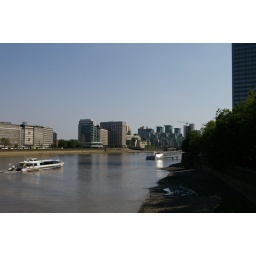
MI6 in the background on left. Cream coloured with green glass 17th July 2005